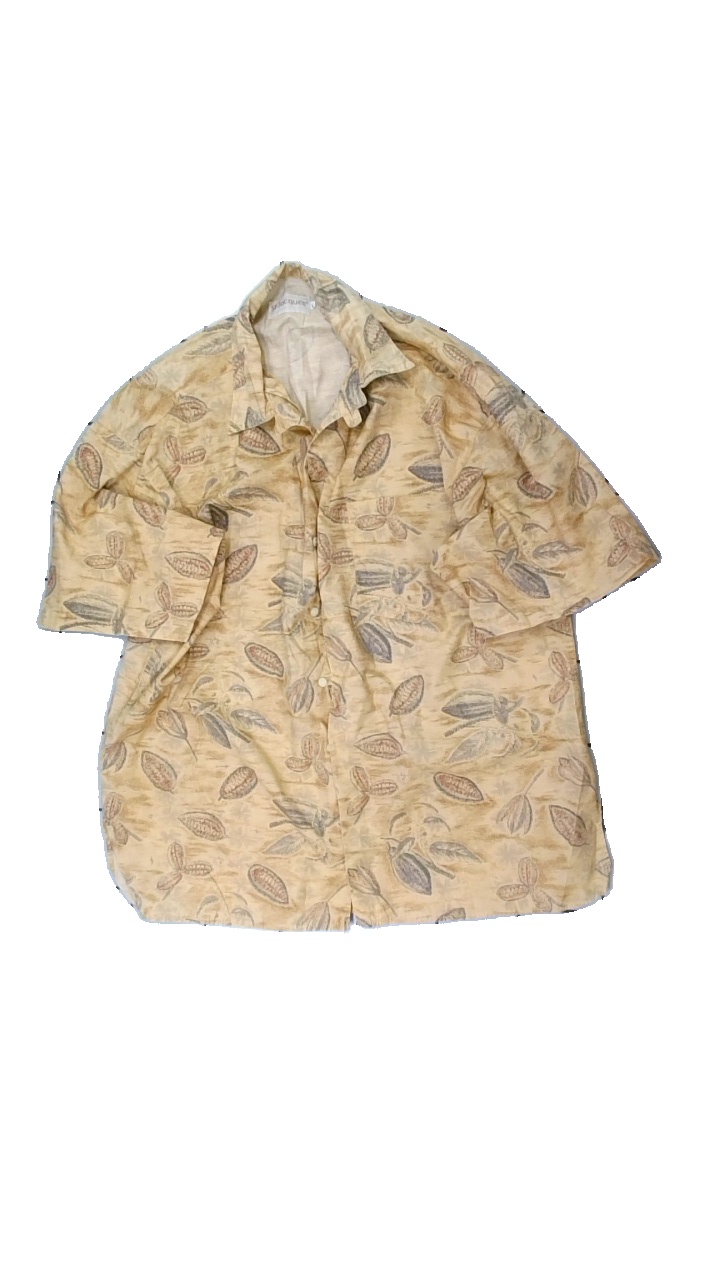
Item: Shirt (Men)
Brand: St. Jacques
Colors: Beige, Grey
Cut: Oversize
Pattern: Floral print
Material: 70% cott 30% poly
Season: All
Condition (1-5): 4
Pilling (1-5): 5
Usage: Reuse
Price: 50-100